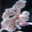
Label: orchid